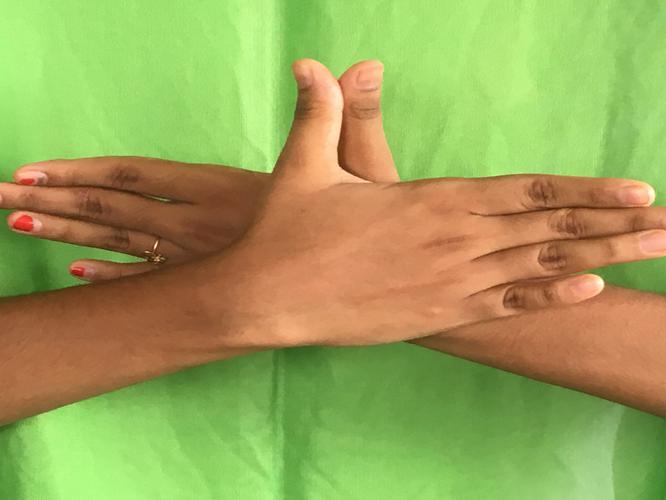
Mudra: Garuda
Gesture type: double_hand